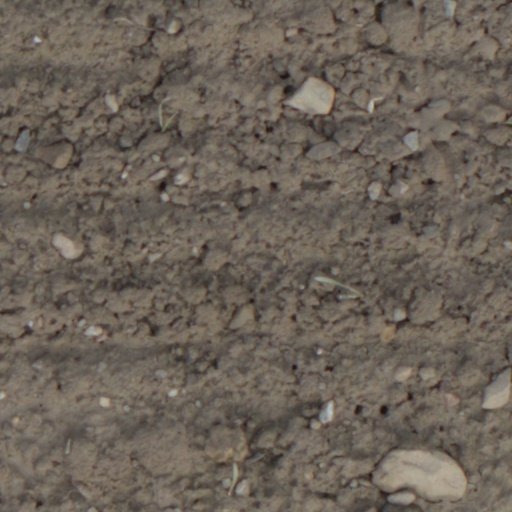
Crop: wheat